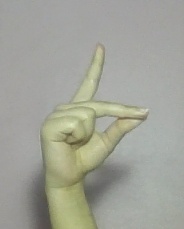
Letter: ta